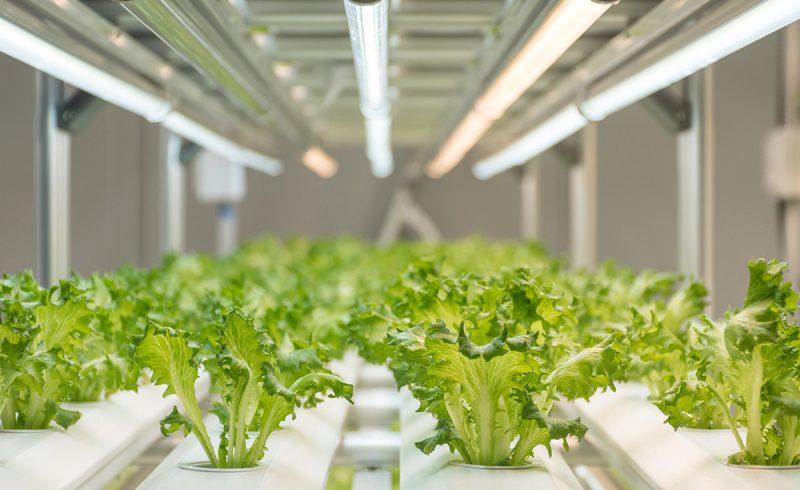
Mimea ikiwa katika mashine ya kisasa ya kilimo inayolima mboga kwa mfumo wa ndani bila kutumia udongo, inatumia teknolojia umwagiliaji wa matone na taa za mwanga wa bandia kusaidia ukuaji wa mimea. Mfumo huu huongeza mavuno kwa kutumia nafasi ndogo na maji kidogo huku ukihakikisha usafi na udhibiti wa mazingira ya ukuaji.